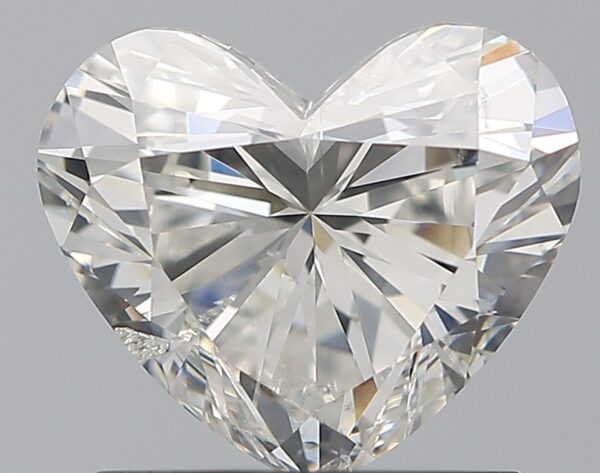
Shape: heart
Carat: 1.2
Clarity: SI2
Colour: G
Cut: EX
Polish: VG
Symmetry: VG
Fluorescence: N
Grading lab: IGI
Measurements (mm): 6.39 x 7.51 x 4.18